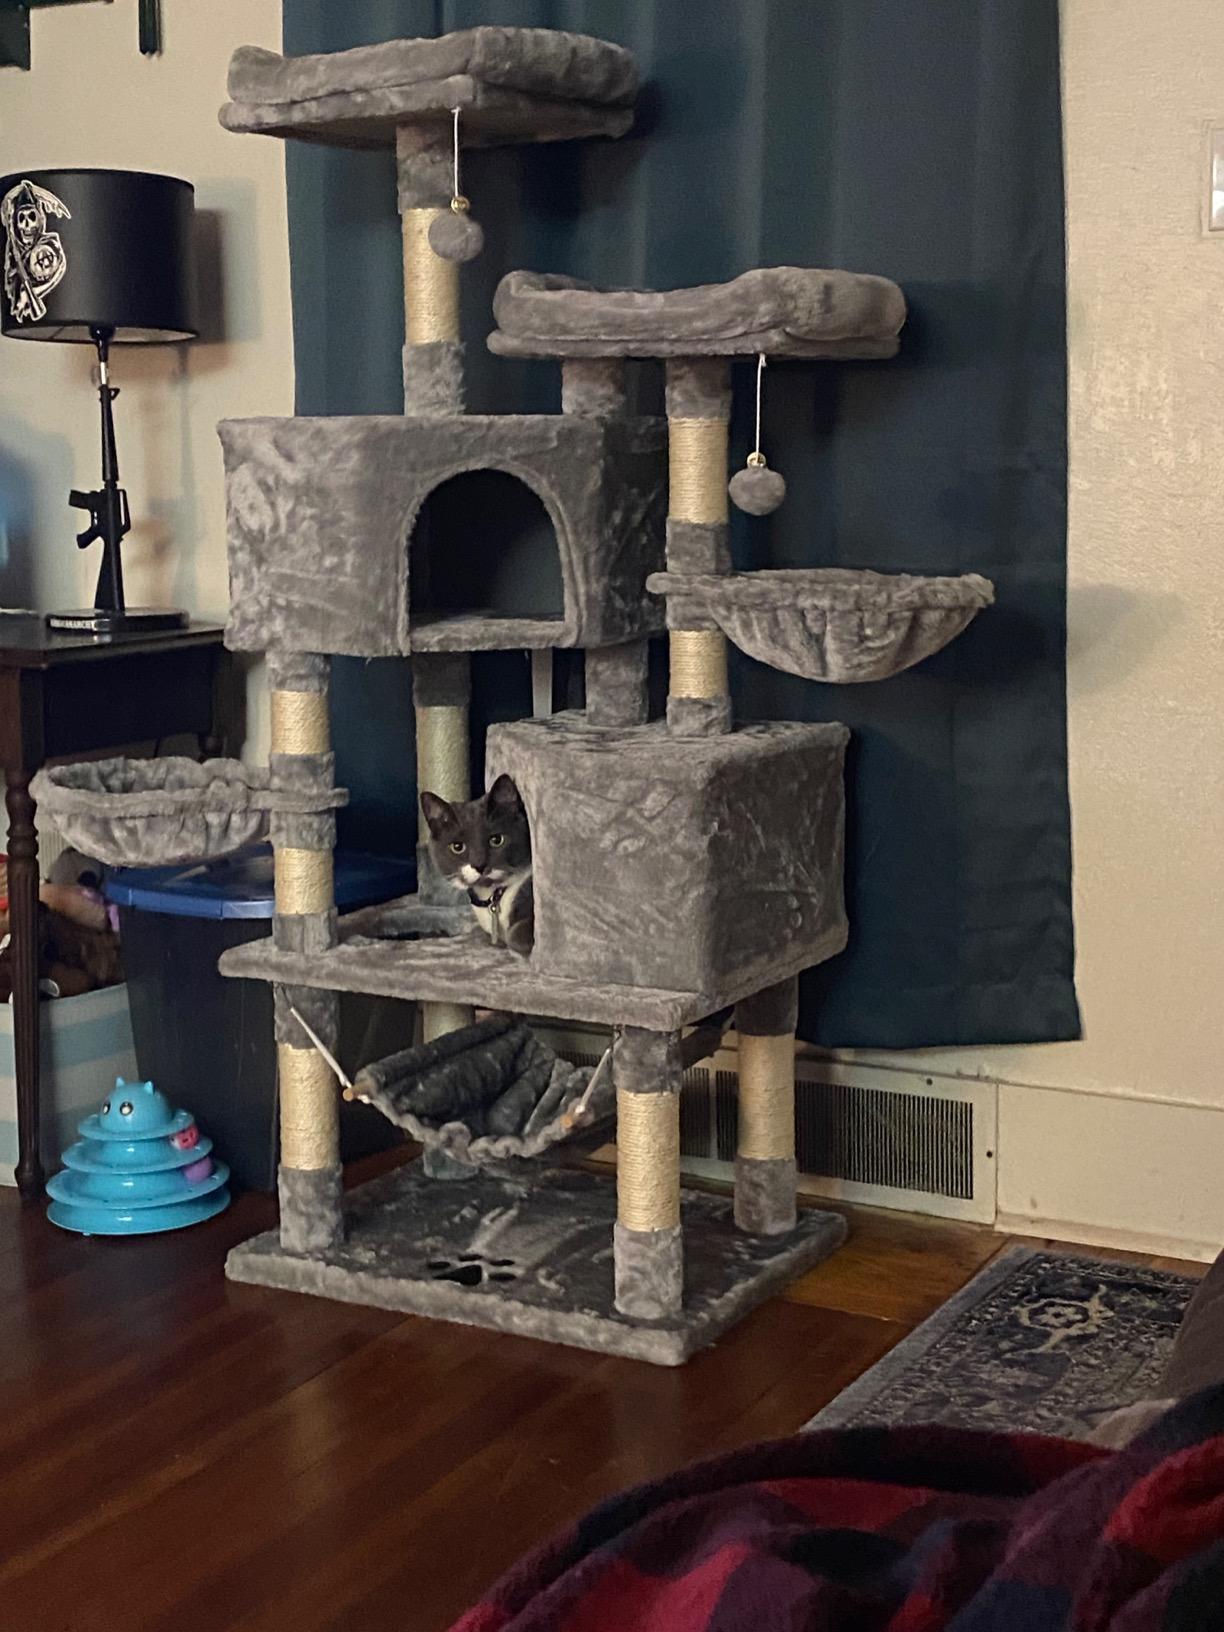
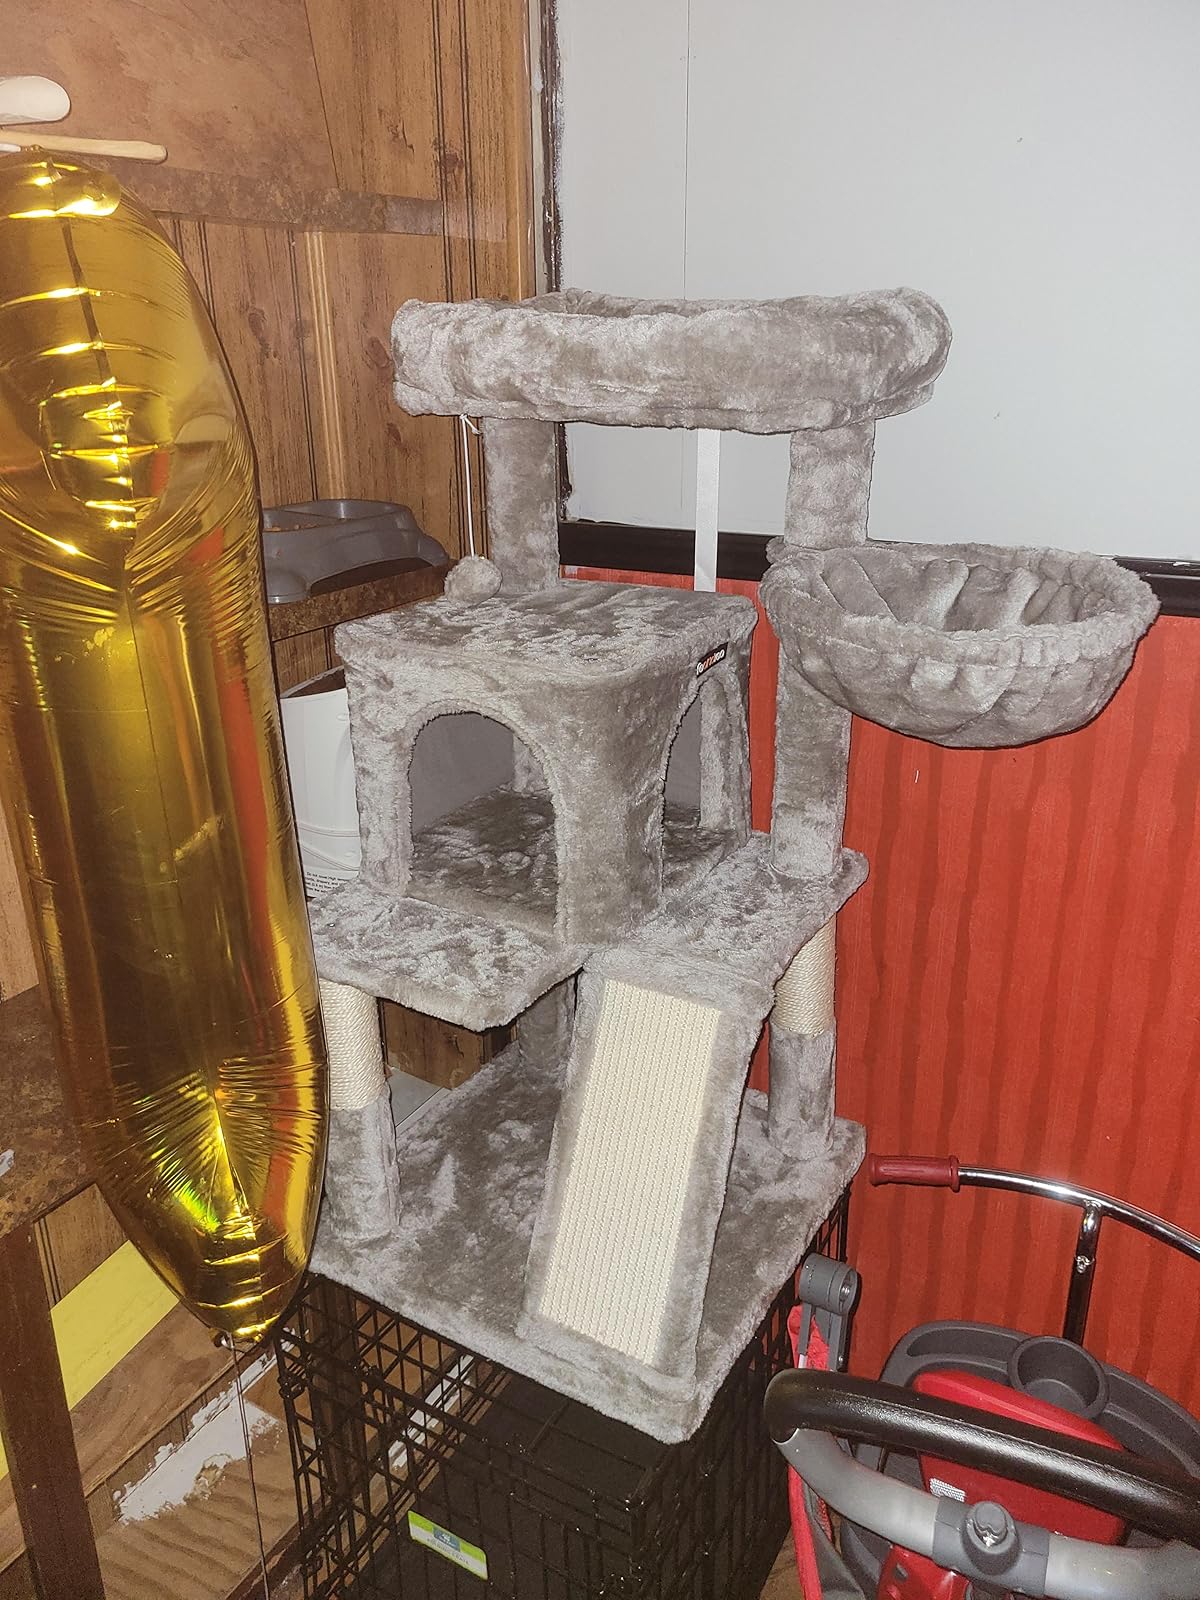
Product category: items_cat tree
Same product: no